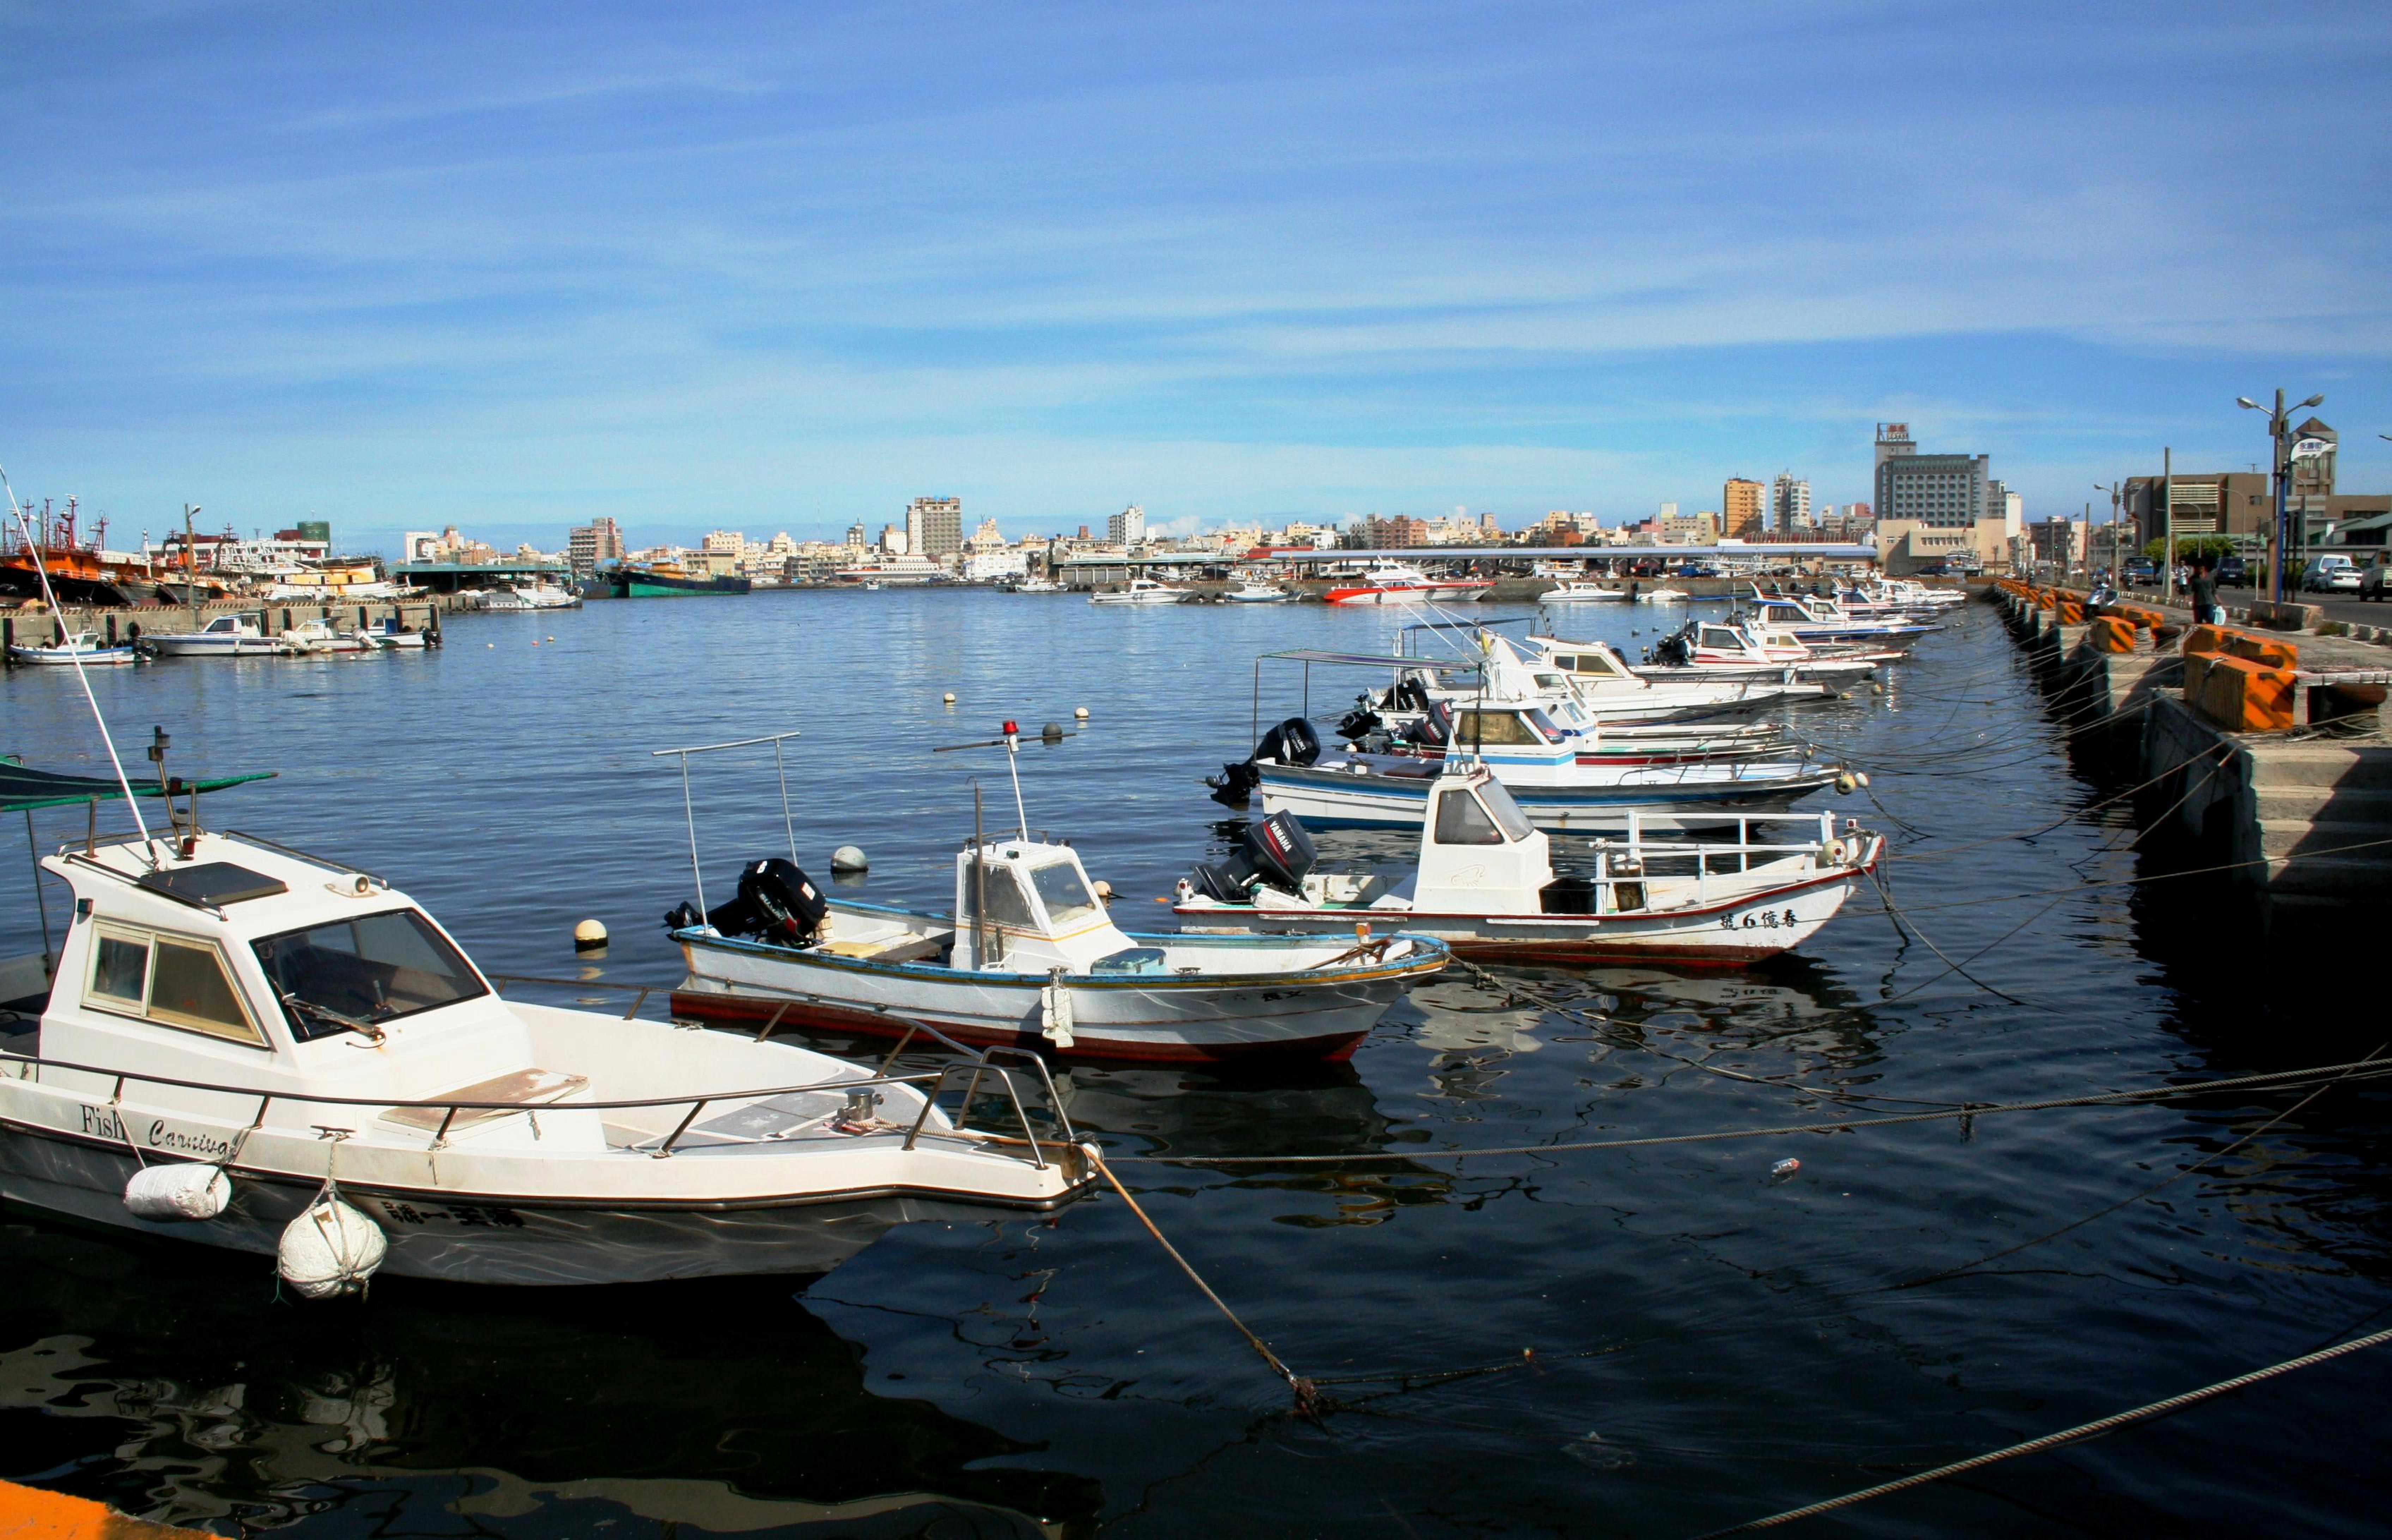
boat, port, fishing boat, Margung city, penghu, taiwan, small boat, fishing port, water transportation, harbor, marina, vehicle, waterway, sky, yacht, boating, dock, water, watercraft, infrastructure, fishing vessel, luxury yacht, speedboat, sea, architecture, city, tourism, channel, vacation, nonbuilding structure, reflection, coast, ship, river, motor ship